Meråker Line

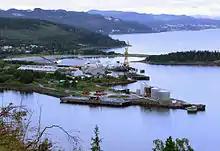
Muruvik remained an important export port for products hauled with the line until 2005

World War I was a boom for the Meråker Line. The line suddenly became a transit corridor for shipments from Russia, as well as from Sweden, to the ports in Trondheim and Hommelvik. To cope with the increased traffic, NSB had to both rent equipment from Sweden and acquire ten new Class 21 and Class 35 locomotives between 1913 and 1918. Four of these were transferred from other lines, while six were new. With the new locomotives, the dimensioned axle weight needed to be upgraded to , mostly improving the bridges. The bridge at Funna was dismounted and sold to be used on the Gråkallen Line of the Trondheim Tramway. Class 35 was used on the Gudå–Storlien section, and replaced the aging Class 14. They remained in service until 1929, when they were transferred to the Ofoten Line.